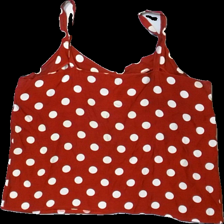
View: back
Type: Tank top
Category: Ladies
Brand: Not in the list
Brand text on label: lindbergs
Colors: Red, White
Material: 100% viscose
Pattern: Dots
Cut: Regular
Size: 42
Season: Summer
Trend: 70s
Stains: Major
Damage: fläckar
Damage location: top center
Damage 2: fläckar
Damage 2 location: top right
Damage 3: fläckar
Damage 3 location: top left
Price range: <50
Recommended usage: Export
Description: prickigt linne med fläckar fram och i armhålorna
Comment: vintage